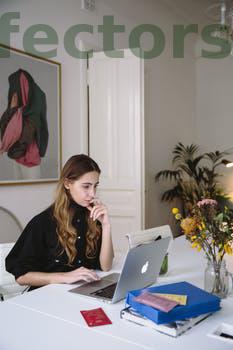
Label: Watermark